Samuel Gwinn Plantation

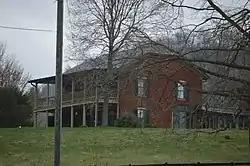
Plantation house

The Samuel Gwinn Plantation is a historic plantation in Lowell, West Virginia. The main house was built in circa 1868, although the plantation was begun in the late 18th Century, with secondary structures, such as the meat curing house, dating to the 1770s. It was added to the National Register of Historic Places on March 8, 1989.